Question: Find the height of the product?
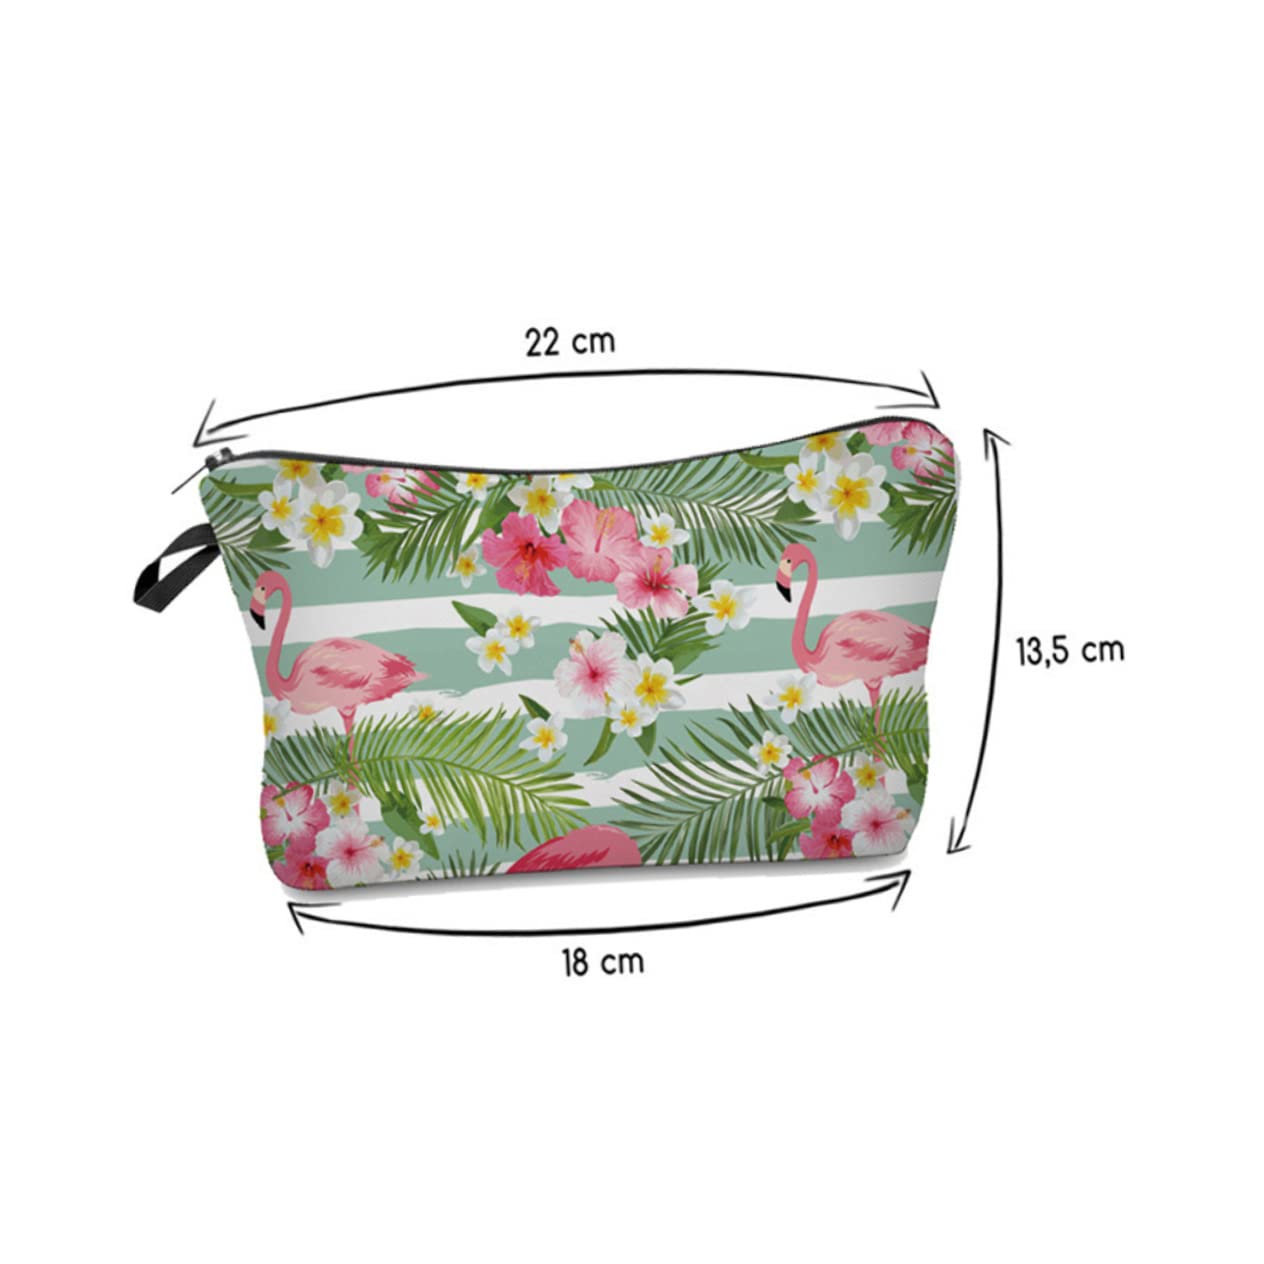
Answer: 13.5 centimetre